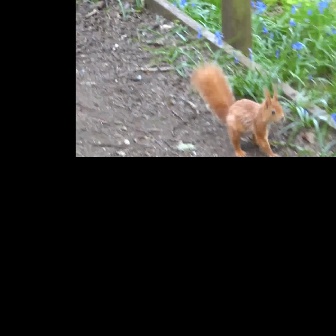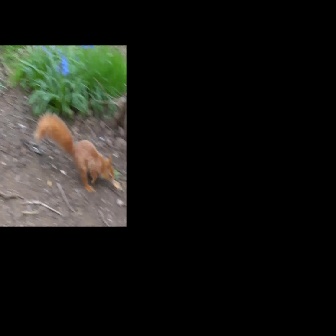
  Please identify the target specified by the bounding box [191,63,285,157] in the first image and locate it in the second image. Return the coordinates in [x_min,y_min,x_max,y_max] format.
Answer: [33,112,114,193]